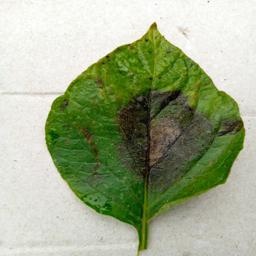
Etiqueta: Late Blight